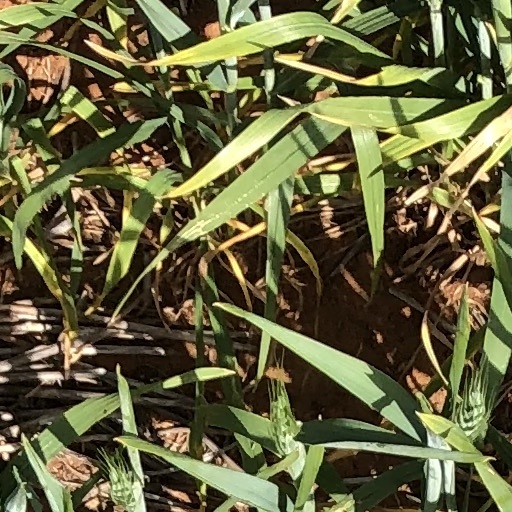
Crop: wheat